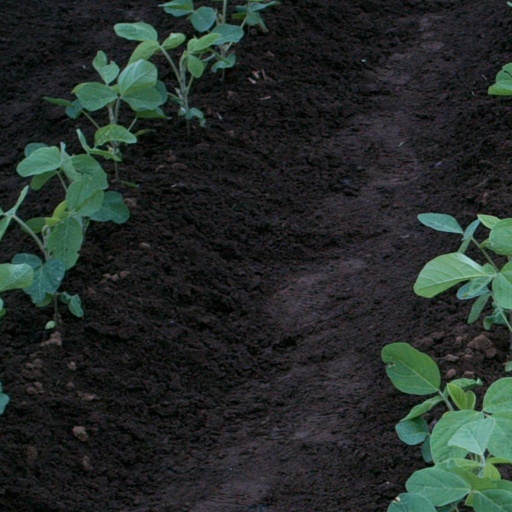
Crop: soybean